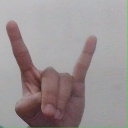
अक्षर: श